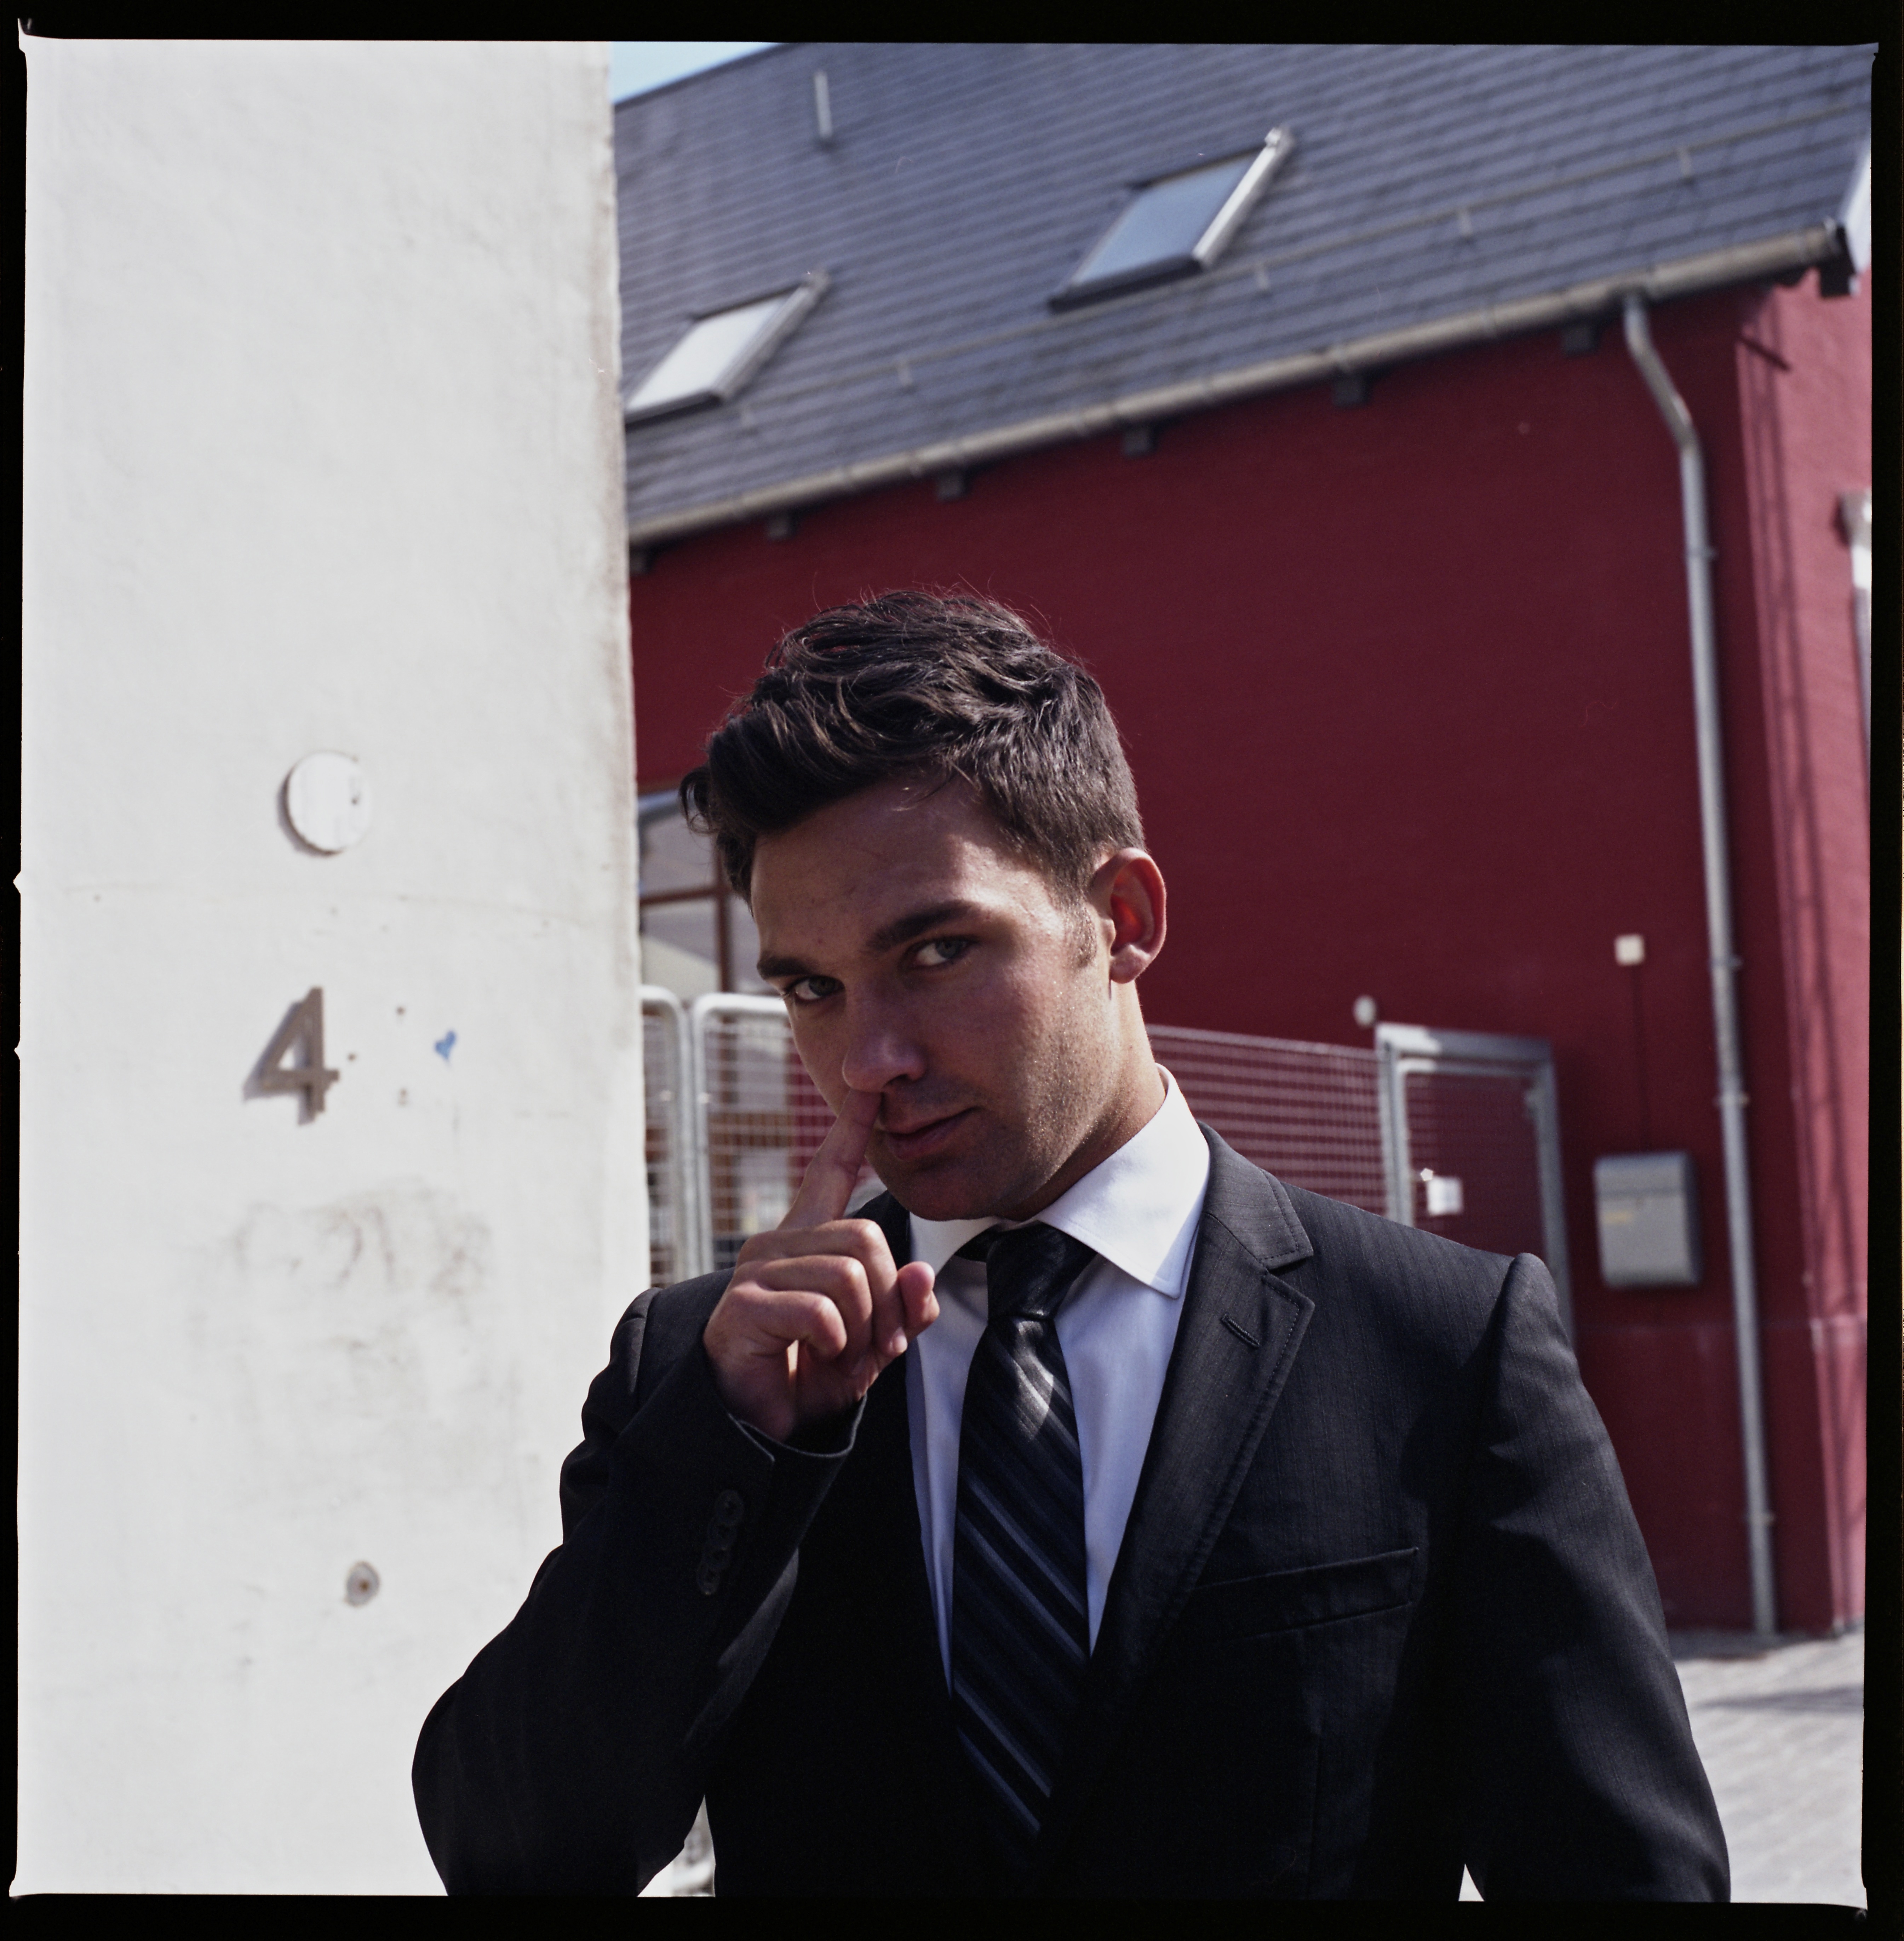
man, male, gentleman, photograph, image